1st Somersetshire Engineers

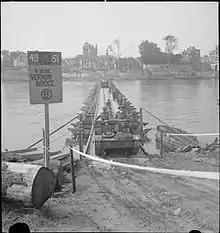
4th Bn Dorsets cross 'David', the Class 9 FBE bridge at Vernon, 27 August 1944. The numbers 49 and 51 either side of the Wessex Wyvern divisional badge are the identification serials of 204 and 553 Field Companies RE.

43rd Division was now given the opportunity to spearhead XXX Corps' advance to the Seine ('Operation Loopy'). Bridging the river would be a major operation, and the force was split into three large convoys of divisional troops, engineers and bridging equipment. 43rd Divisional Engineers were in the first, the Assault Group, which set off early on 24 August. En route, the bridges over the Eure at Pacy had been destroyed, but this had been planned for, and extra Bailey equipment had been taken. While 260th Fd Co dealt with the craters and boobytrapped roadblocks, 11th Fd Co from XXX Corps spent the night assembling the Bailey bridge. At first light the convoy drove on to the Seine at full speed.